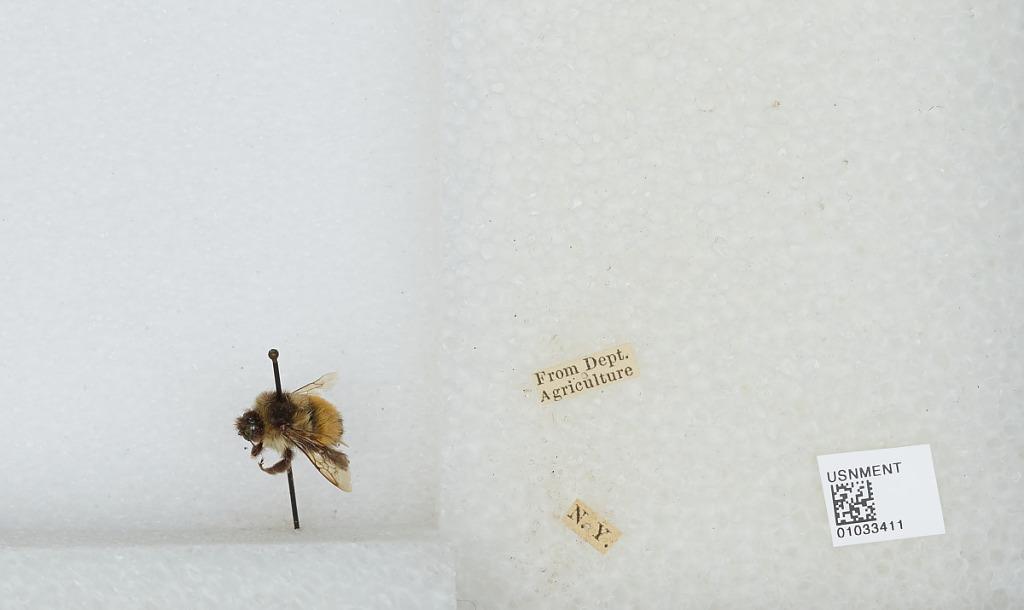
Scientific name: Bombus (Pyrobombus) ternarius Say
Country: United States
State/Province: New York